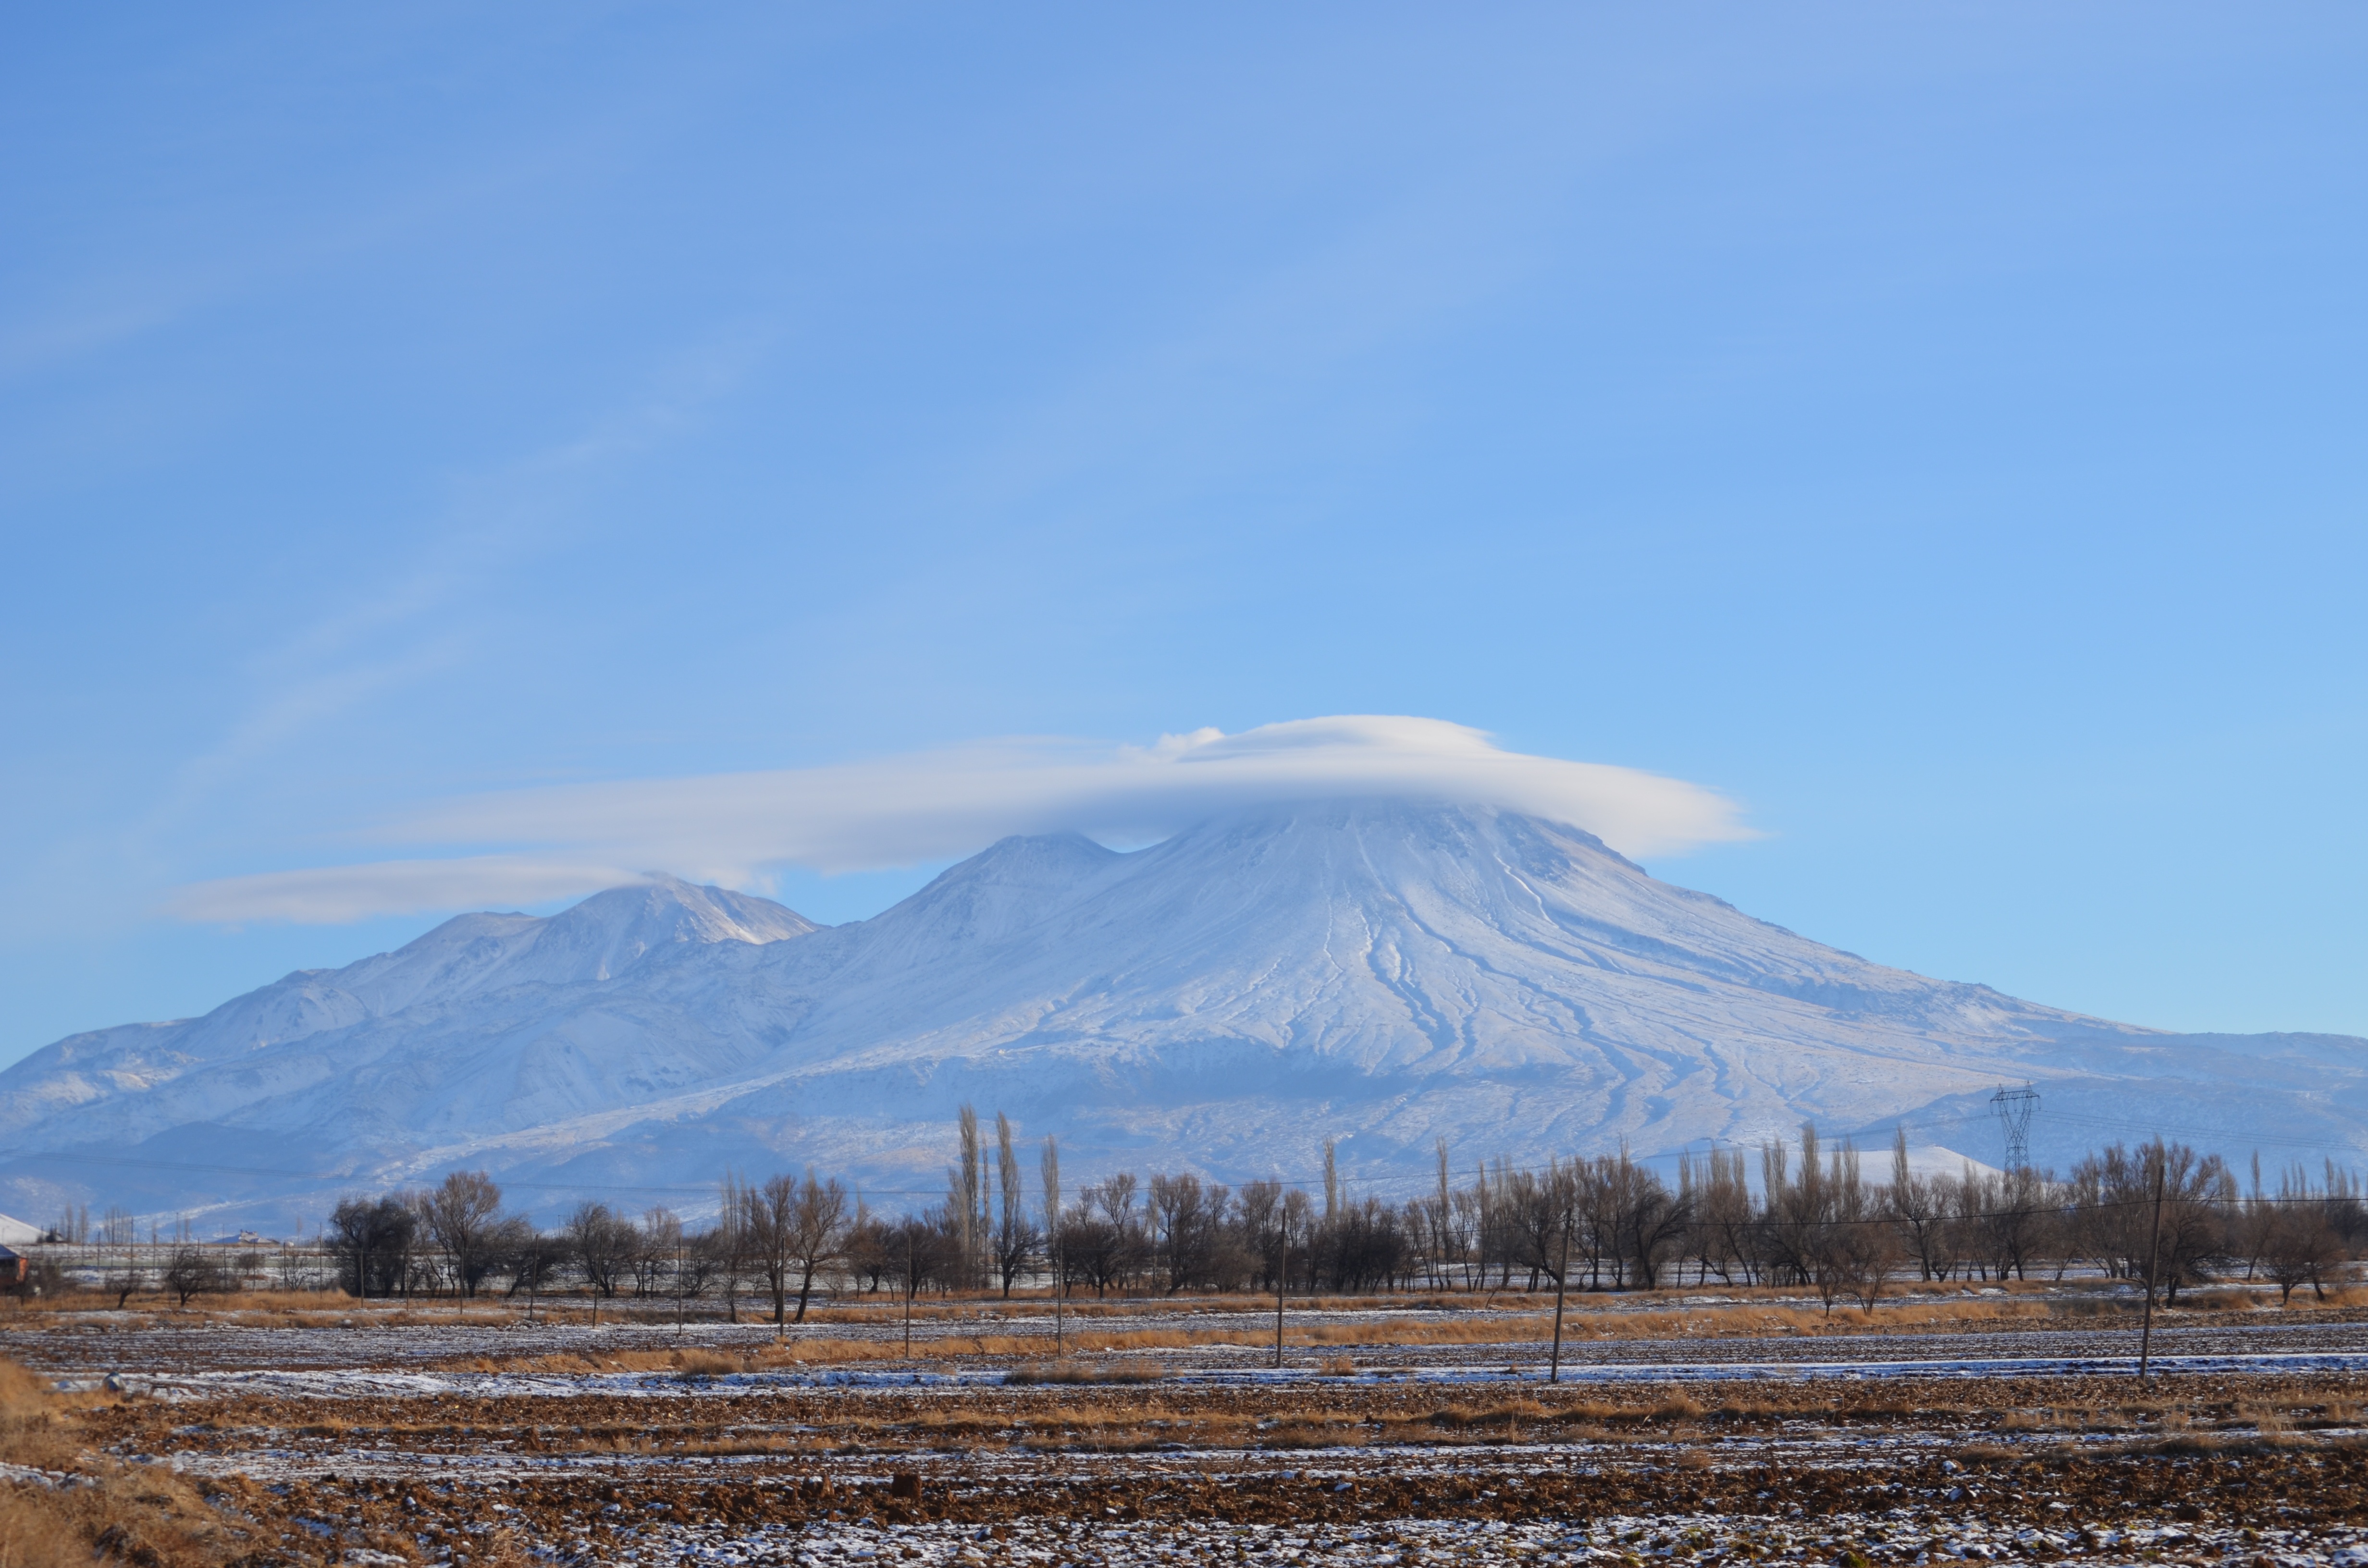
landscape, tree, nature, wilderness, mountain, snow, winter, cloud, sky, hill, mountain range, weather, peace, blue, ridge, plain, plateau, fell, ecosystem, tundra, steppe, landform, natural environment, geographical feature, mountainous landforms, hasan mountain